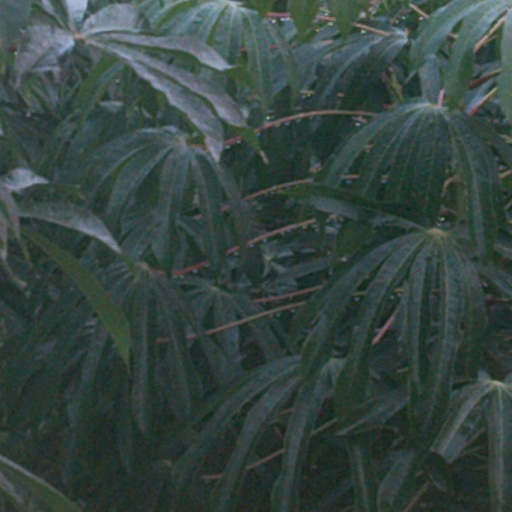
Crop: cassava